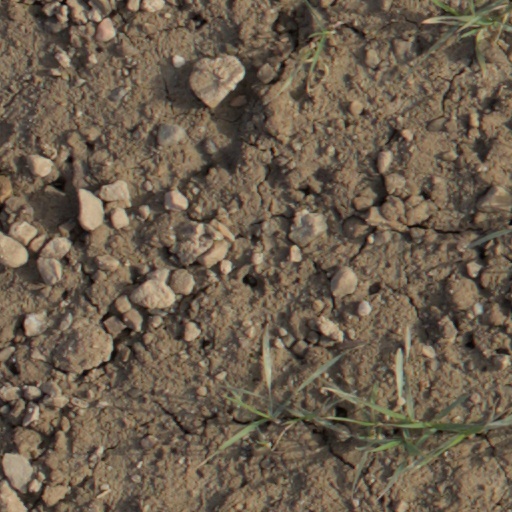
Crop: wheat